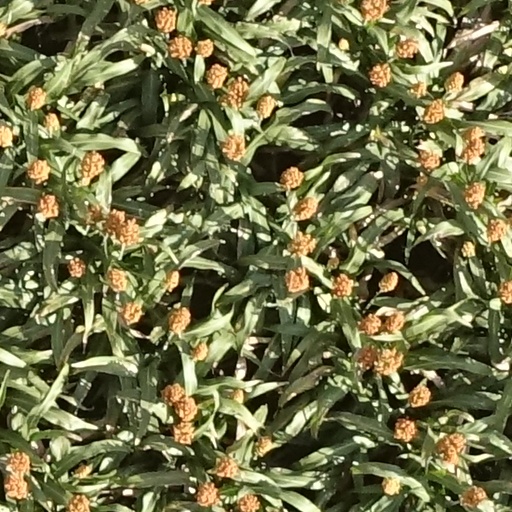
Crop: sorghum